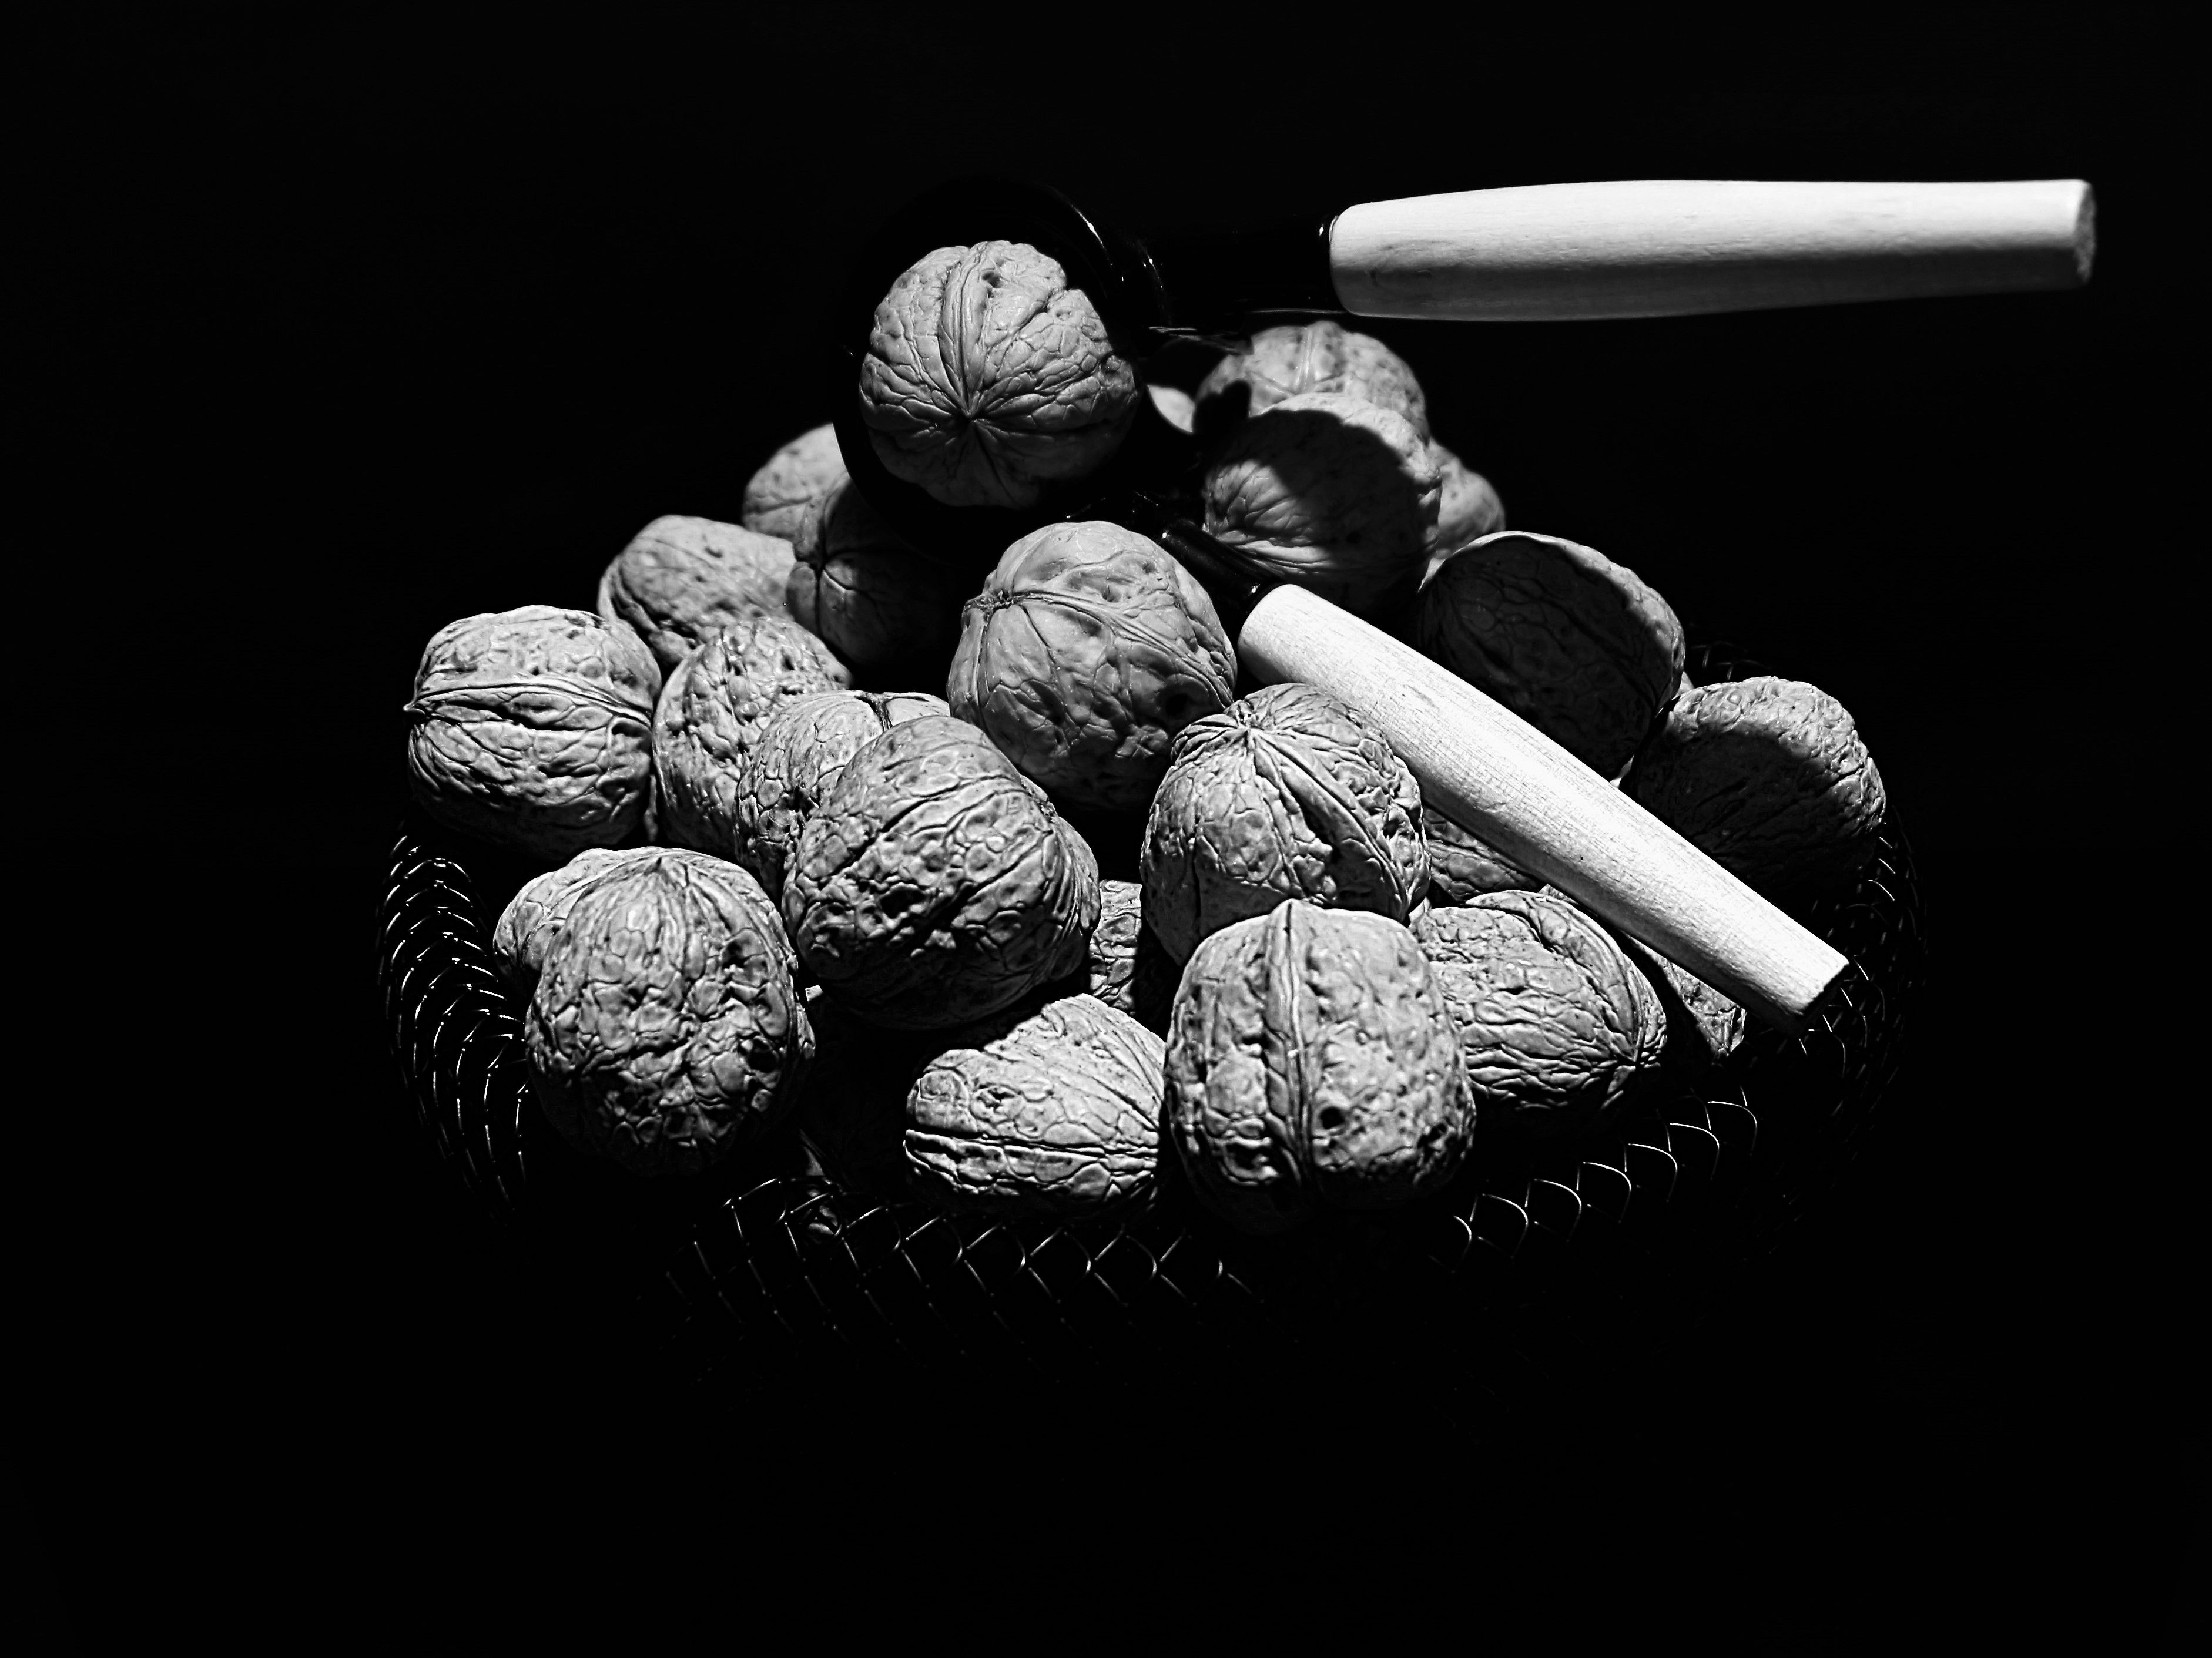
Walnuts Basket
This image features a dramatic shot of a basket filled with walnuts capturing the walnuts' fine details like the rough and textured surface. On top of them there is a nutcracker with a wooden handle. All set against a dark background.
This is a black and white close-up shot capturing the walnuts' fine details like the rough and textured surface. On top of them, there is a nutcracker with a wooden handle. The background is dark making the basket, walnuts, and nutcracker the main focus of the composition. The image evokes a sense of drama.
Labels: Food, Nut, Plant, Produce, Vegetable, Walnut, Head, Person, Basket, Walnuts, Nutcracker, Dark Background
Camera: Canon Canon EOS 700D
Lens: EF-S18-135mm f/3.5-5.6 IS STM
Aperture: F3.5
Exposure: 1/5 sec
ISO: 100
Focal length: 18.0 mm